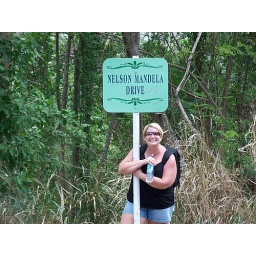
name of the road our guest house was on in St. Lucia